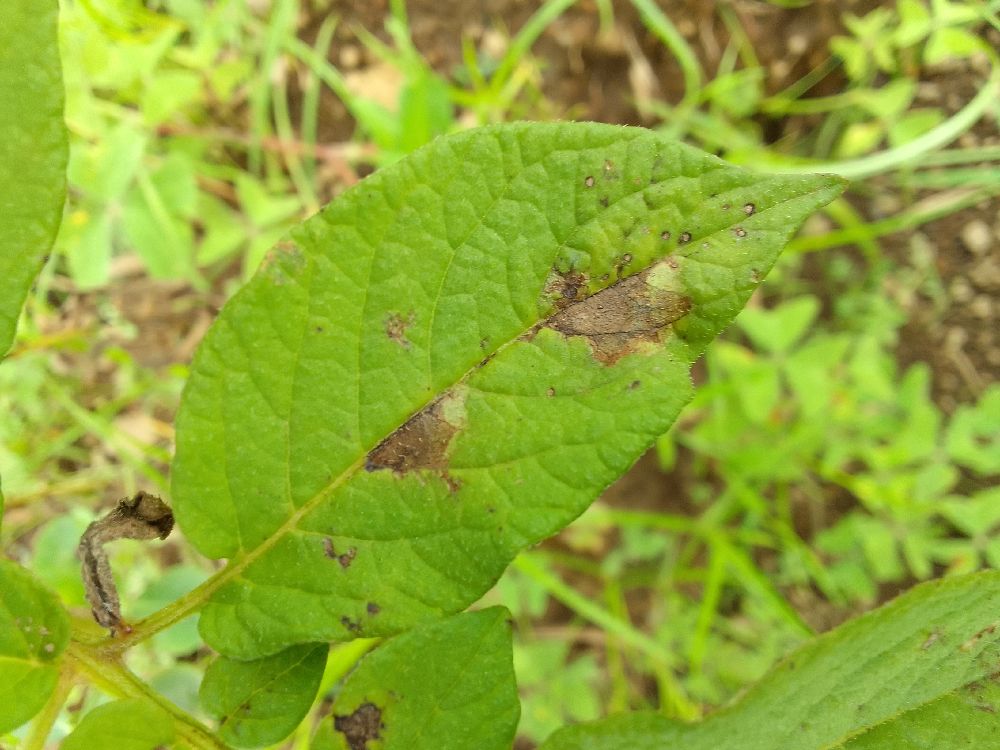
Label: Late blight